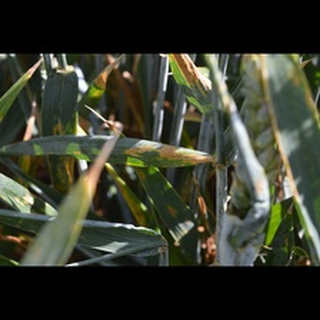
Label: wheat_septoria